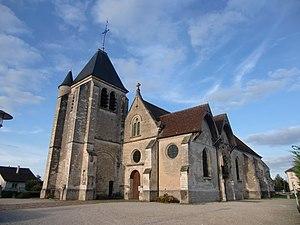
Eglise de Saint-Parres-aux-Tertres (Aube - Champagne - France)
Saint-Parres-aux-Tertres est une commune française, située dans le département de l'Aube en région Grand Est.
L'église Saint-Parres est une église située à Saint-Parres-aux-Tertres, en France. Elle est placée sous le vocable de saint Parres.
Cet article recense les monuments historiques de l'Aube, en France.